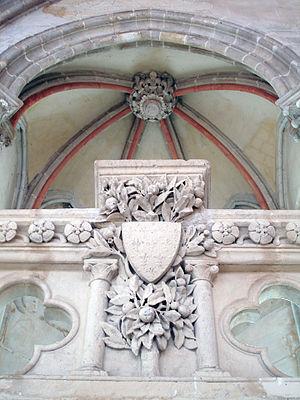
La chaire du lecteur dans le réfectoire des moines de l'abbaye de Royaumont, Val-d'Oise, France.
L'abbaye de Royaumont est un ancien monastère cistercien situé dans le hameau de Baillon à Asnières-sur-Oise dans le Val-d'Oise, à environ trente kilomètres au nord de Paris.